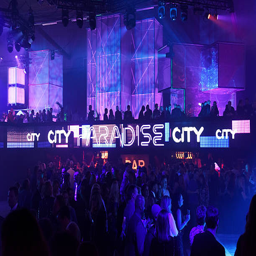
a general view of atmosphere for awards .